Táchira

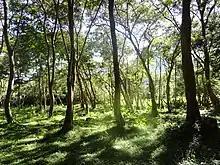
Forest in the Borotá Mountains, Municipality Lobatera

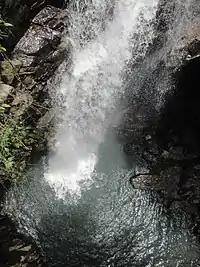
Venteadero waterfall.

It has international borders with Colombia in the west and south with Norte de Santander Department. Zulia and Mérida States lie to the north, and Barinas and Apure States lie to the east.